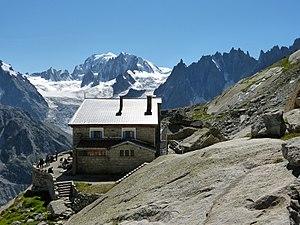
Refuge du Couvercle Italiano: Refuge du Couvercle
Le refuge du Couvercle est un refuge situé sur la commune de Chamonix-Mont-Blanc, dans le département français de la Haute-Savoie en région Auvergne-Rhône-Alpes.